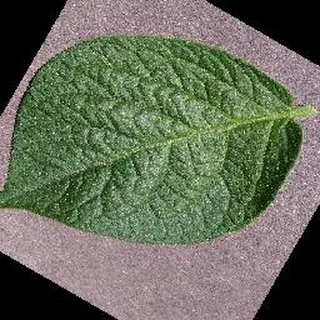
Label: healthy_potato